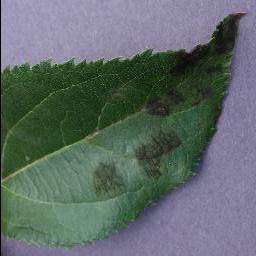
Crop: apple
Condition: scab